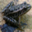
Label: frog